Claudio Edinger

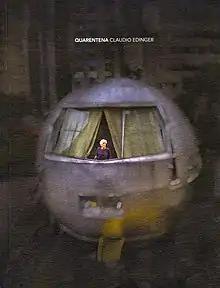
Book: Quarentena

His book: "São Paulo: minha estranha cidade linda" also done with a large format camera, came out in March 2009, published by DBA and has received the Porto Seguro Award in Brazil.